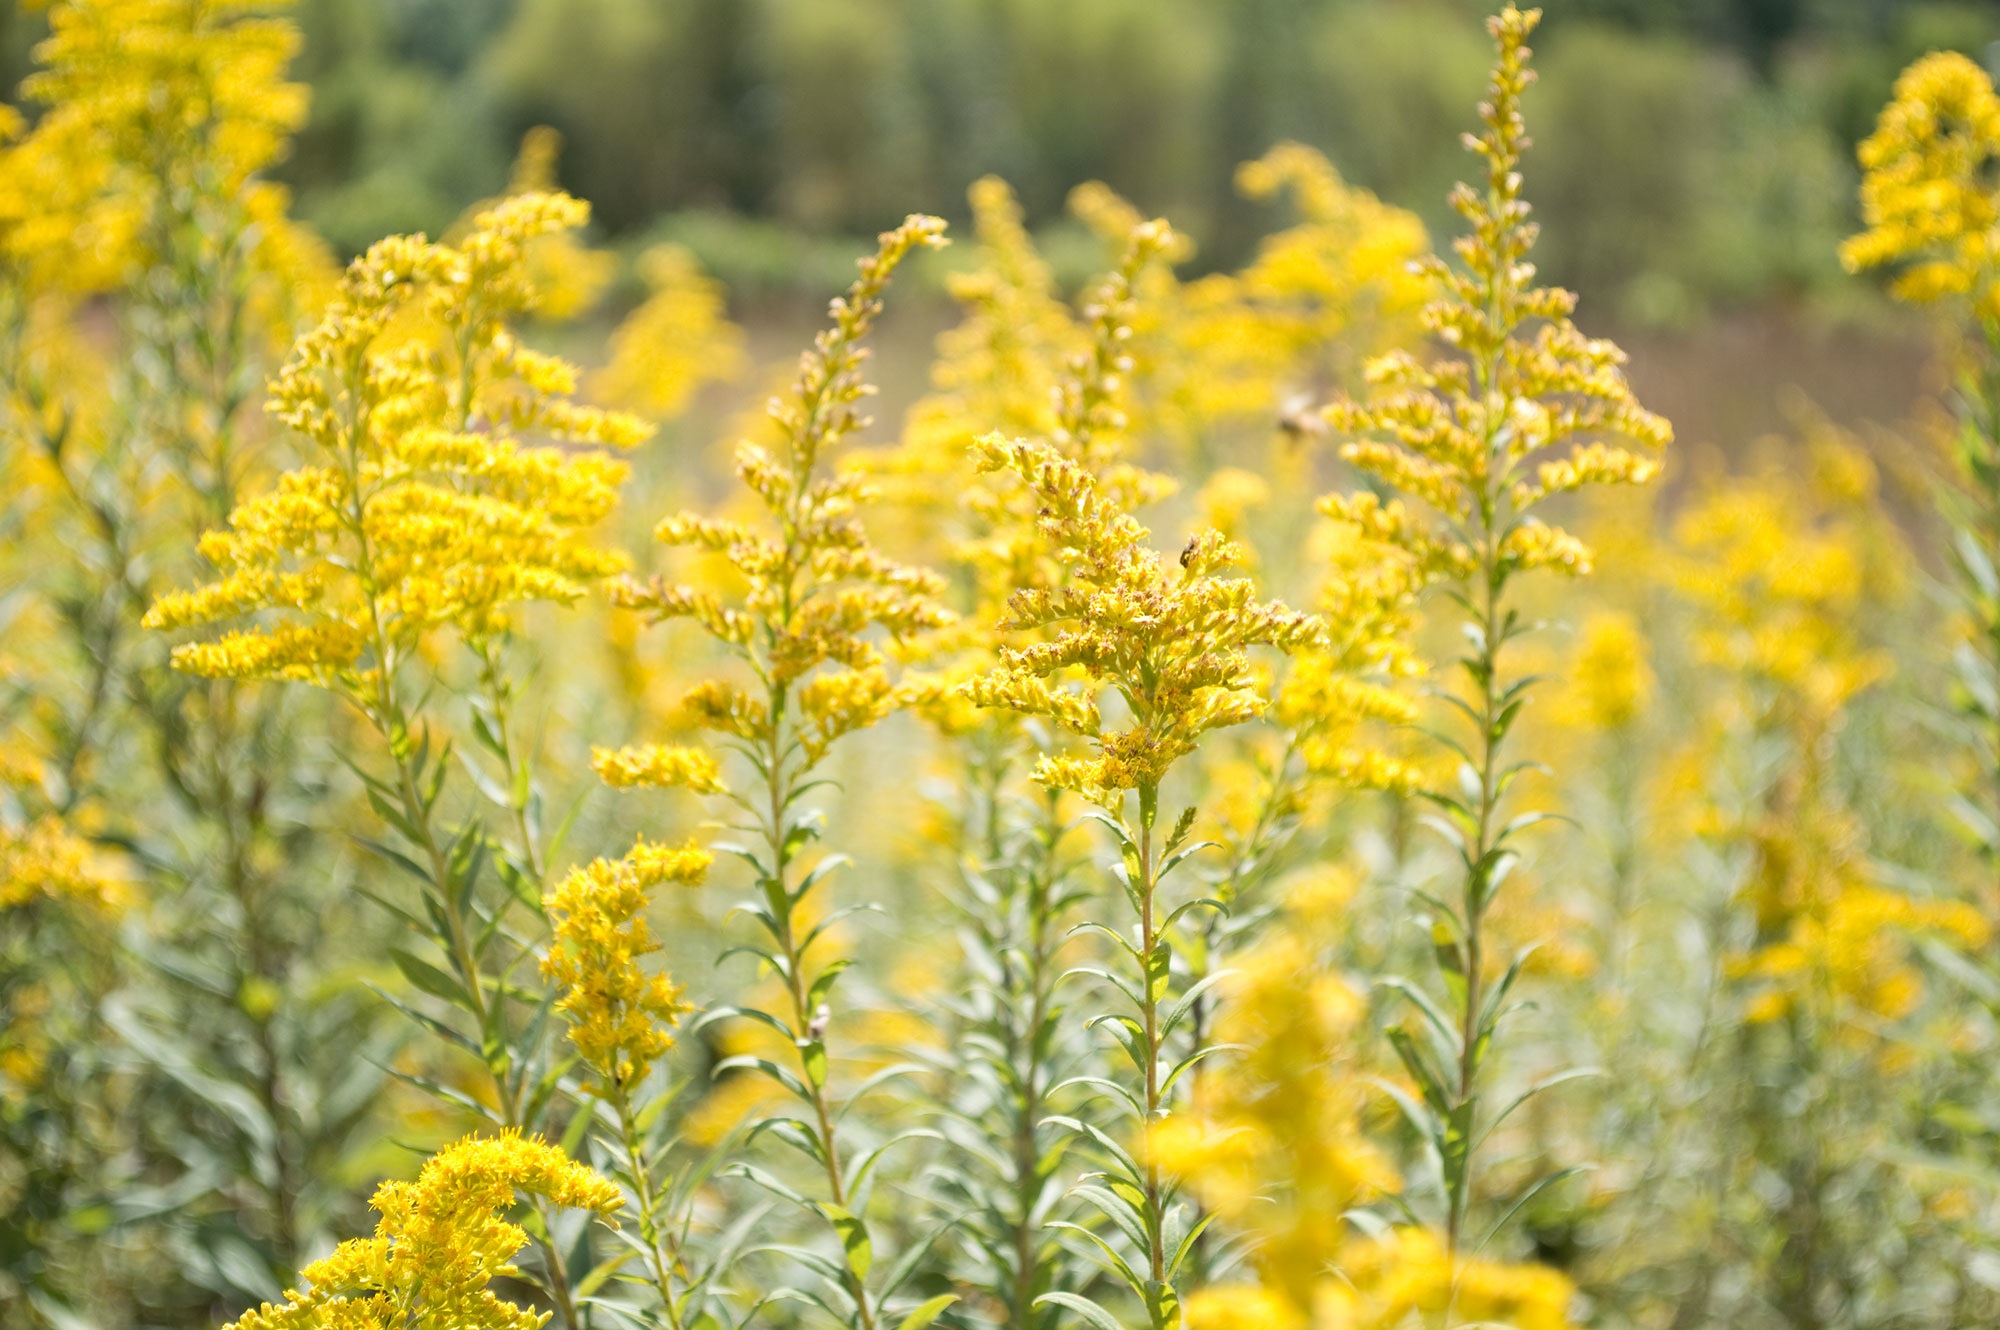
plant, field, meadow, prairie, flower, food, herb, produce, vegetable, crop, yellow, agriculture, rapeseed, wildflower, mustard, brassica, flowering plant, verbascum, annual plant, grass family, land plant, mustard plant